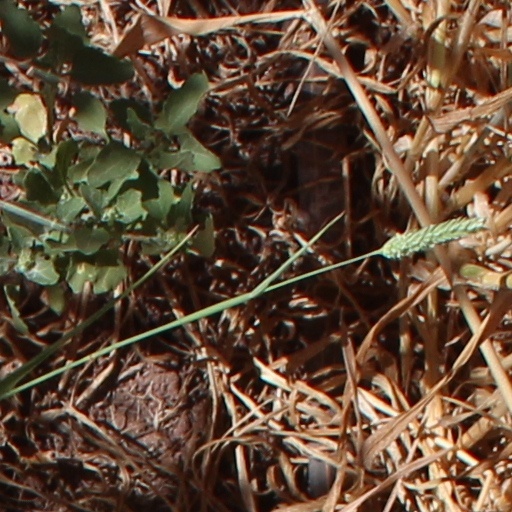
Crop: wheat